Saint-Laurent-de-la-Prée

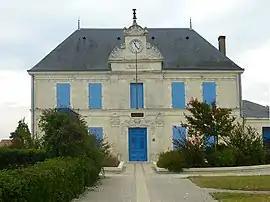
The town hall in Saint-Laurent-de-la-Prée

Saint-Laurent-de-la-Prée is a French commune and town in the Charente-Maritime department, administrative region of Nouvelle-Aquitaine.